HMS Indefatigable (1784)

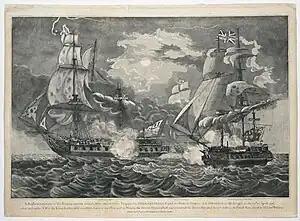
fighting HMS "Indefatigable"

"Indefatigable" was first commissioned in December 1794 under Captain Sir Edward Pellew. He commanded her until early 1799.